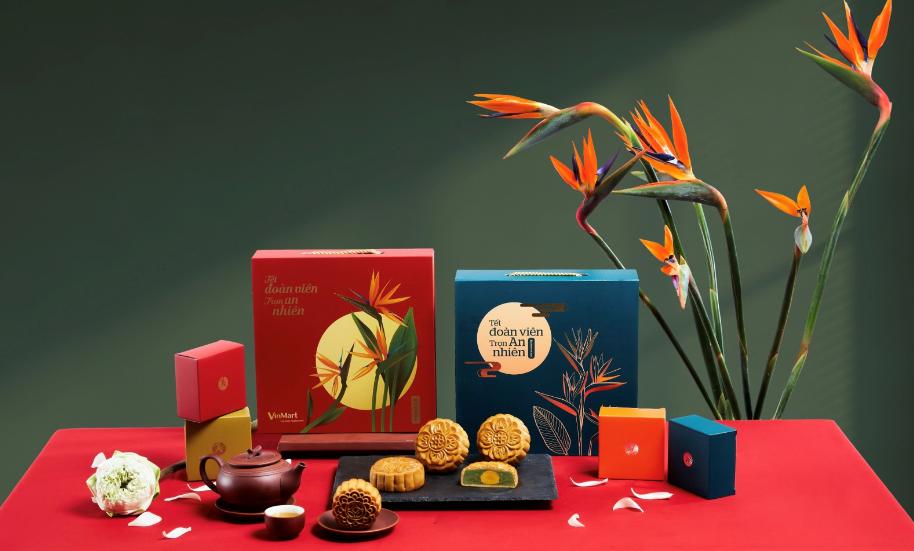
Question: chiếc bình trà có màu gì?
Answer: chiếc bình trà có màu đen